Georg Solti

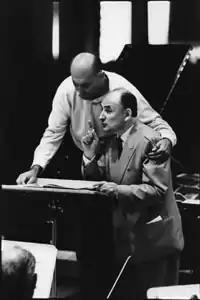
Solti (l) with the pianist Nikita Magaloff

In addition to the Munich appointment, Solti gained a recording contract in 1946. He signed for Decca Records, not as a conductor, but as a piano accompanist. He made his first recording in 1947, playing Brahms's First Violin Sonata with violinist Georg Kulenkampff. He was insistent that he wanted to conduct, and Decca gave him his first recording sessions as a conductor later in the same year, with the Zurich Tonhalle Orchestra in Beethoven's "Egmont" overture. Twenty years later, Solti said, "I'm sure it's a terrible record, because the orchestra was not very good at that time and I was so excited. It is horrible, surely horrible – but by now it has vanished." He had to wait two years for his next recording as a conductor, in London, Haydn's "Drum Roll" symphony, in sessions produced by John Culshaw, with whose career Solti's became closely linked over the next two decades. Reviewing the record, "The Gramophone" said, "The performance of the London Philharmonic Orchestra under Georg Solti (a fine conductor who is new to me) is remarkable for rhythmic playing, richness of tone, and clarity of execution." "The Record Guide" compared it favourably with EMI's rival recording by Sir Thomas Beecham and the Royal Philharmonic.